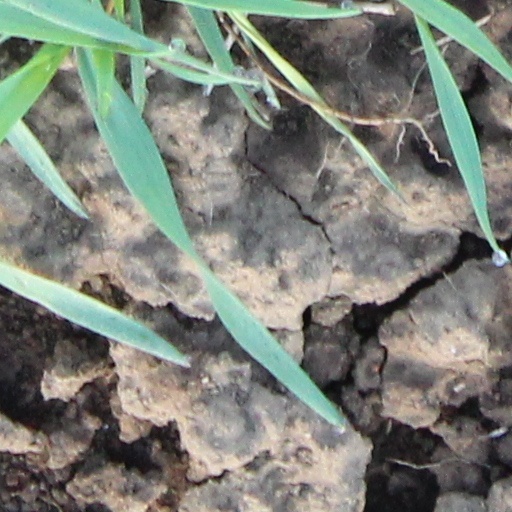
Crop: wheat